XXXIII Corps (British India)

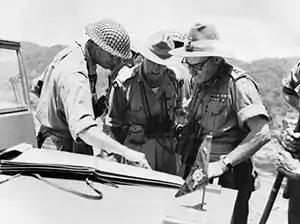
General Sir Montagu Stopford, GOC XXXIII Indian Corps (right), confers with Major General J M L Grover, GOC 2nd Division (left) and Brigadier J A Salomons, Commander 9th Indian Brigade (centre), after the opening of the Imphal-Kohima road.

The Corps was created at Bangalore in India on 15 August 1942. Its first commander was Lieutenant General Philip Christison. On 15 October 1943, Christison was transferred to command Indian XV Corps, which was then about to go into action in the Burma Campaign, and replaced as commander of XXXIII Corps by Lieutenant General Montagu Stopford.